Shiva

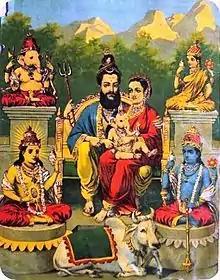
Oleograph by Raja Ravi Varma depicting a Shiva-centric Panchayatana. A bearded Shiva sits in the centre with his wife Parvati and their infant son Ganesha; surrounded by (clockwise from left upper corner) Ganesha, Devi, Vishnu, and Surya. Shiva's mount is the bull Nandi below Shiva.

In the Smarta tradition of Hinduism, Shiva is a part of its Panchayatana puja. This practice consists of the use of icons or anicons of five deities considered equivalent, set in a quincunx pattern. Shiva is one of the five deities, others being Vishnu, Devi (such as Parvati), Surya and Ganesha or Skanda or any personal god of devotee's preference (Ishta Devata).